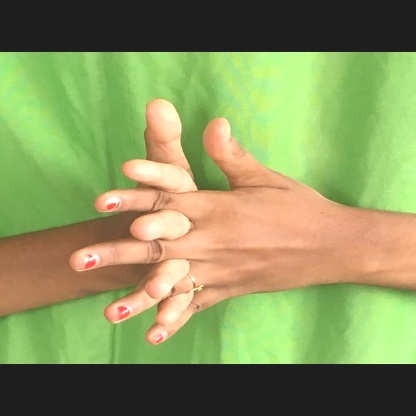
Mudra: Karkatta